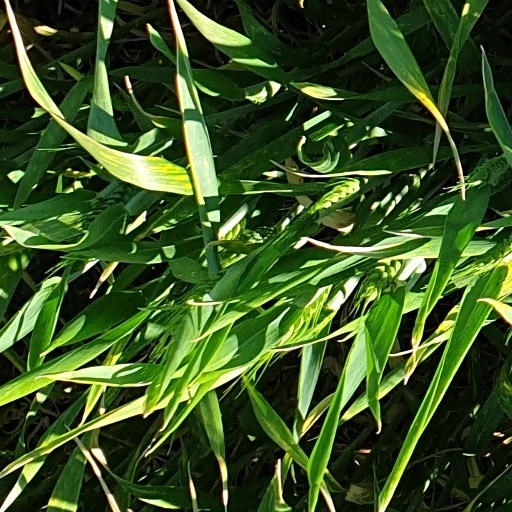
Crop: wheat